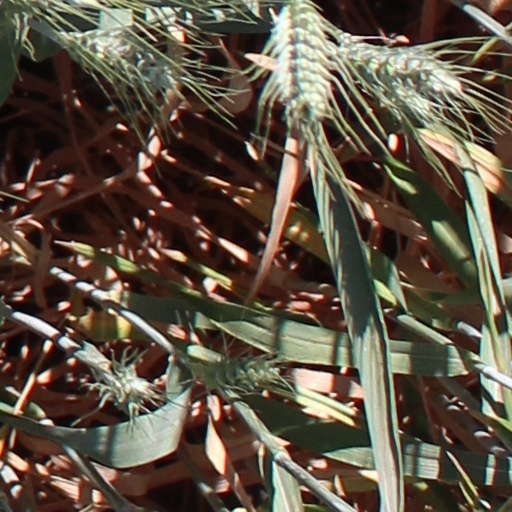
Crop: wheat